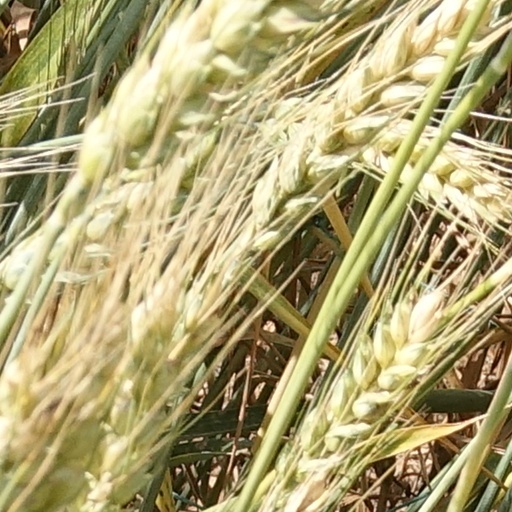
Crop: wheat